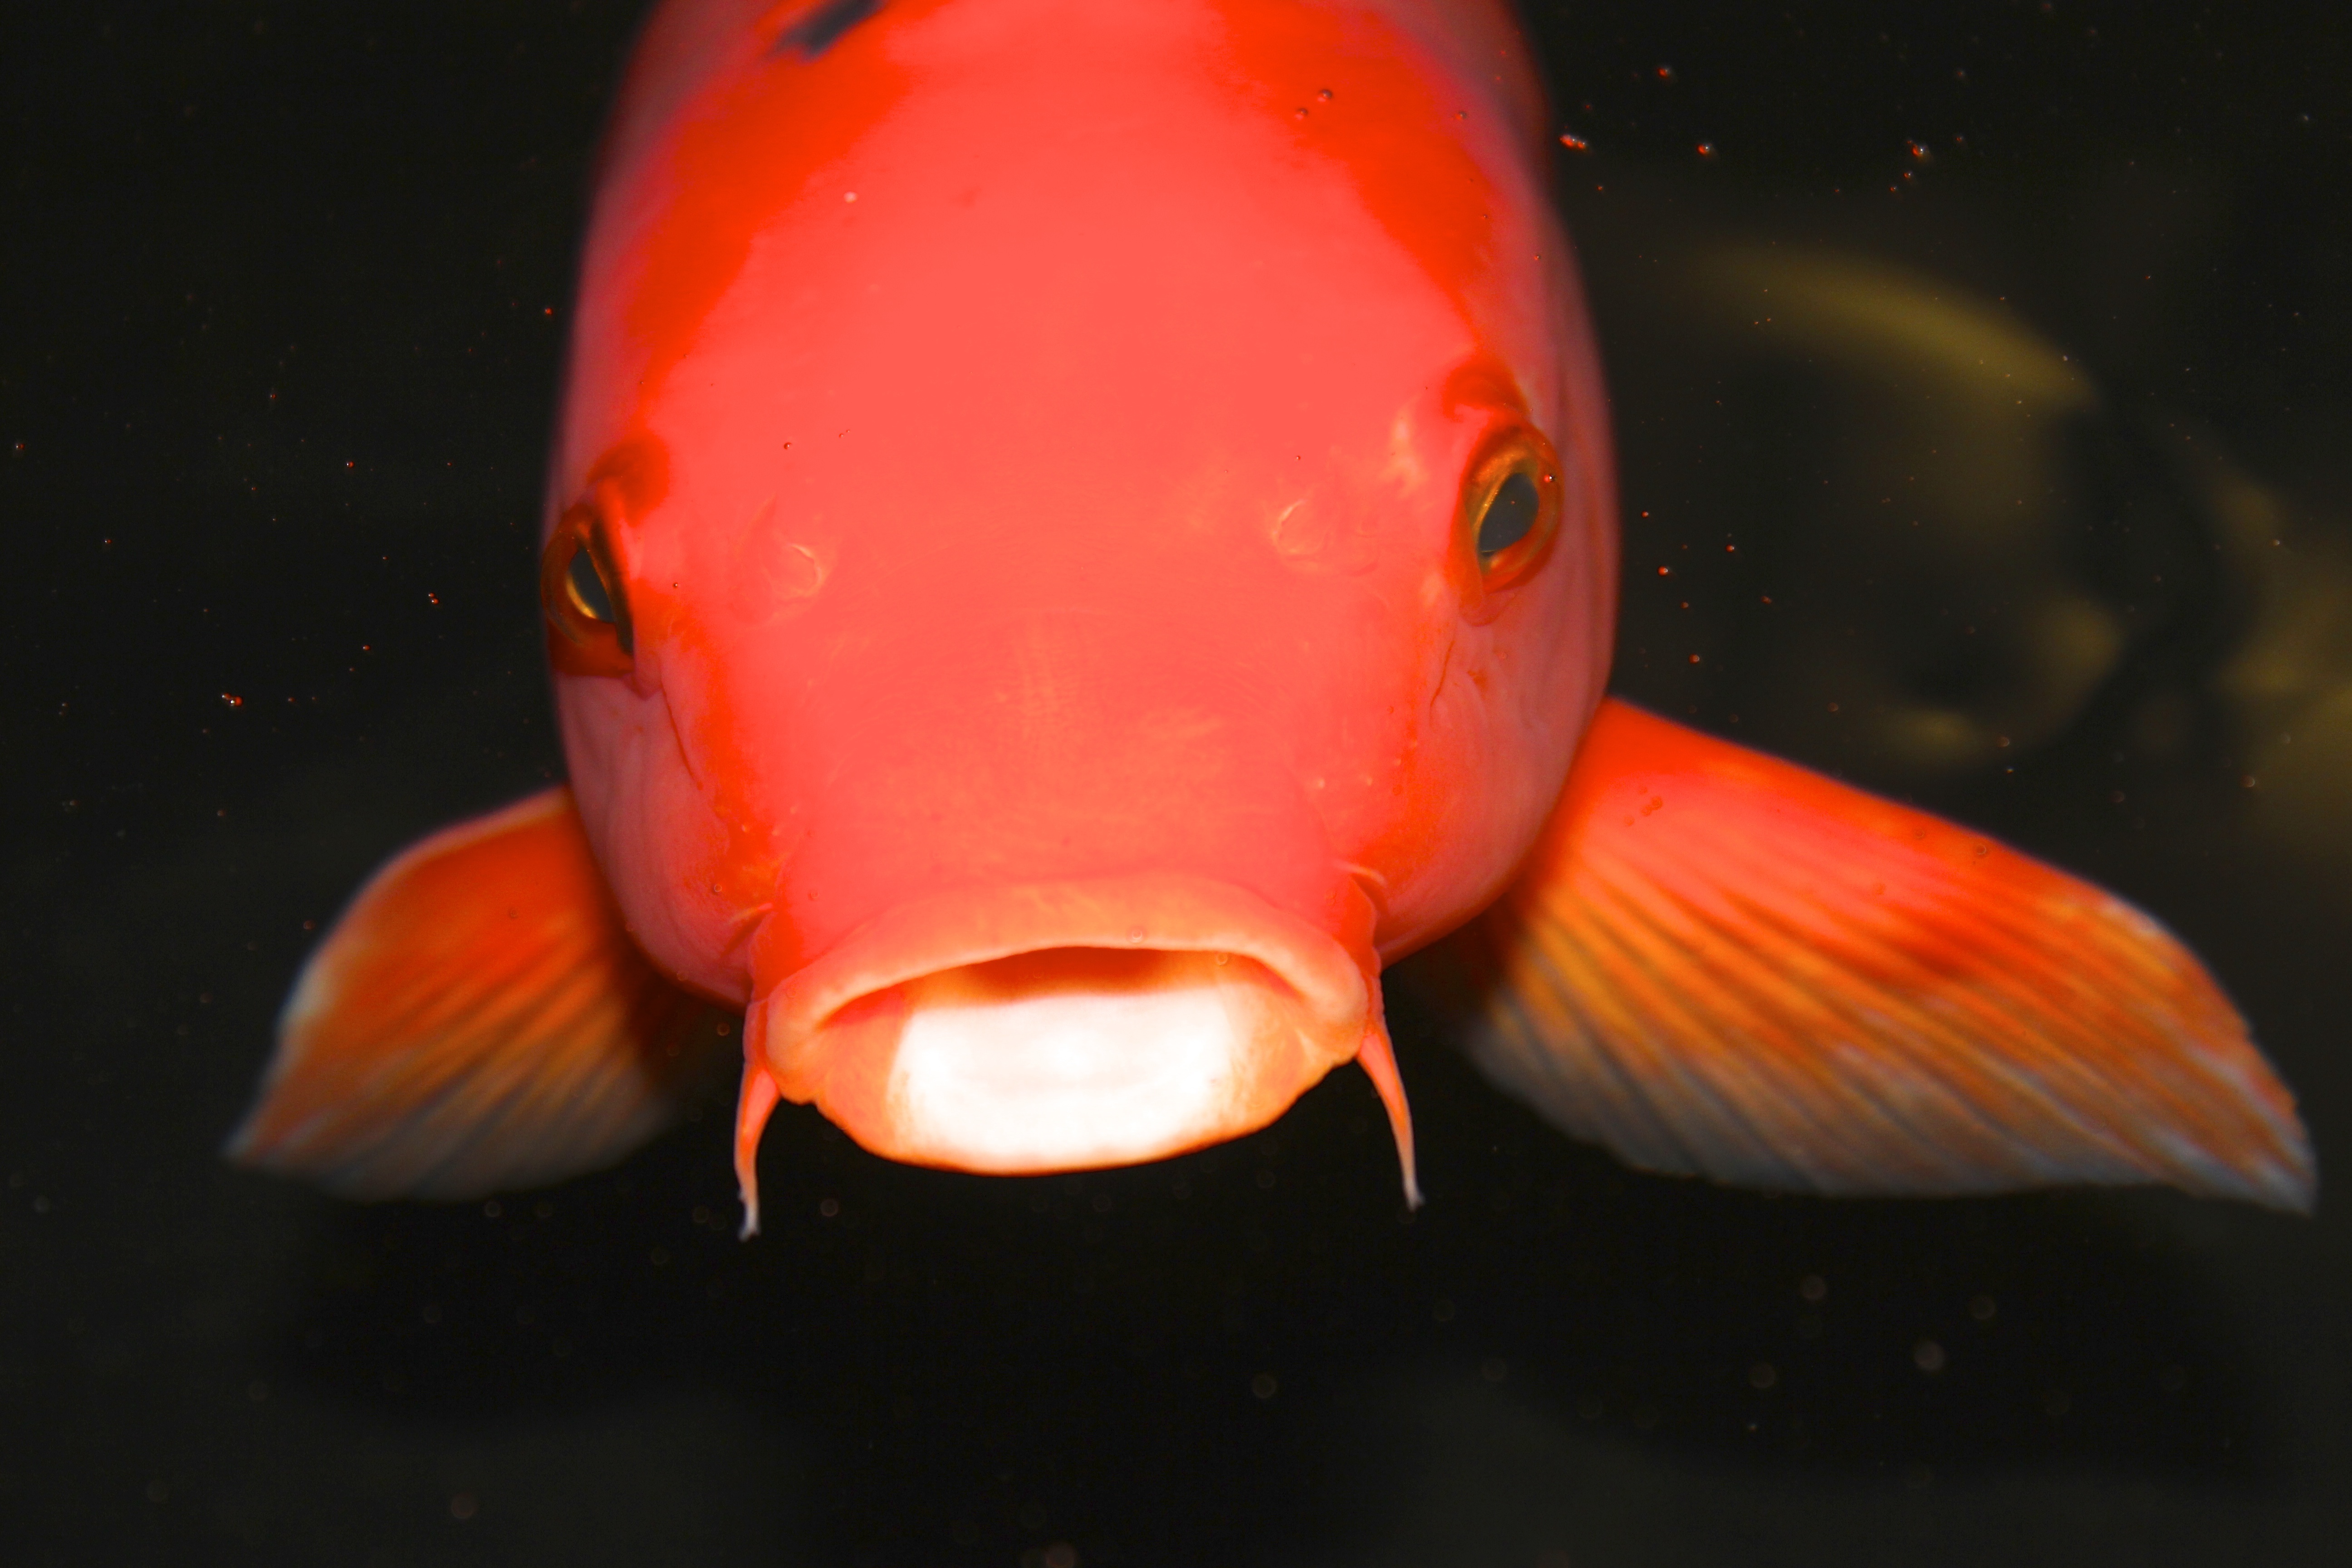
water, animal, orange, red, fish, close up, vertebrate, goldfish, koi, macro photography, marine biology, pomacentridae